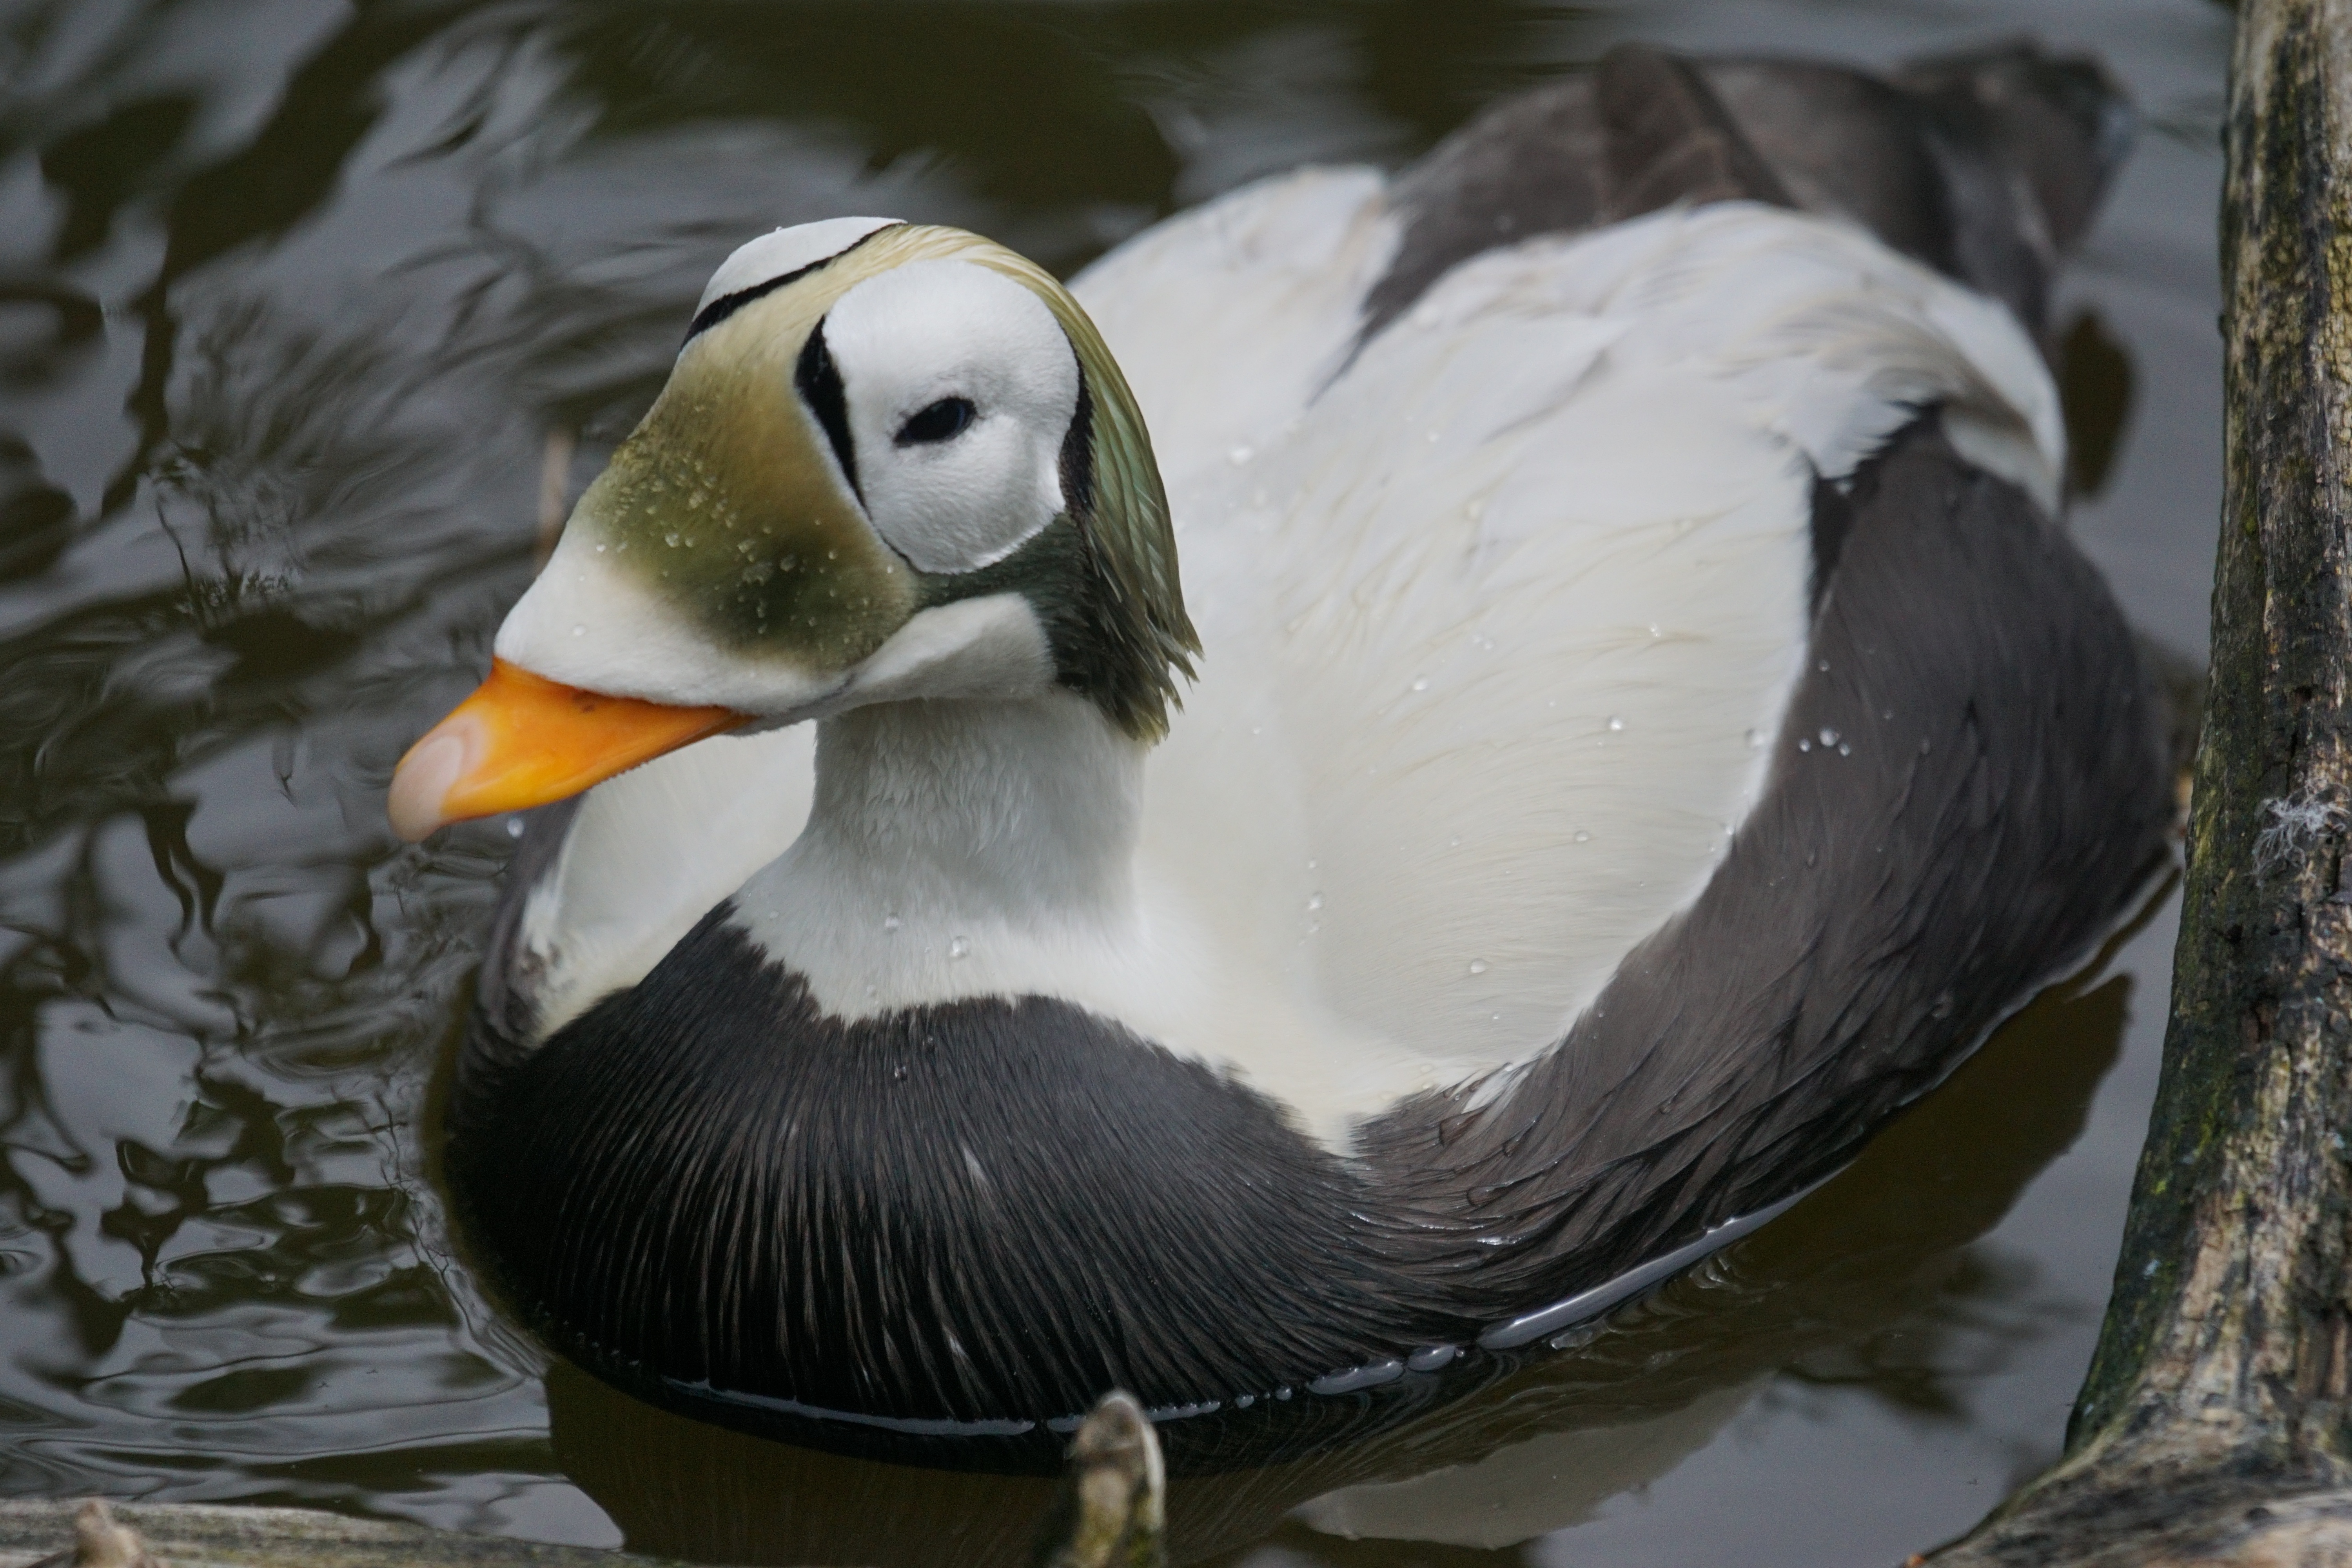
bird, male, wildlife, beak, fauna, duck, vertebrate, down, elegant, waterfowl, water bird, wildlife photography, magpie, warming, duck bird, plush head eider, somateria fischeri, ducks geese and swans